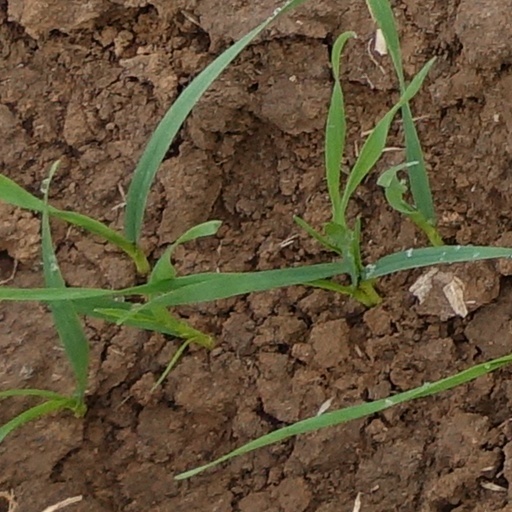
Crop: wheat